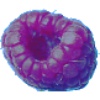
Label: Raspberry 1